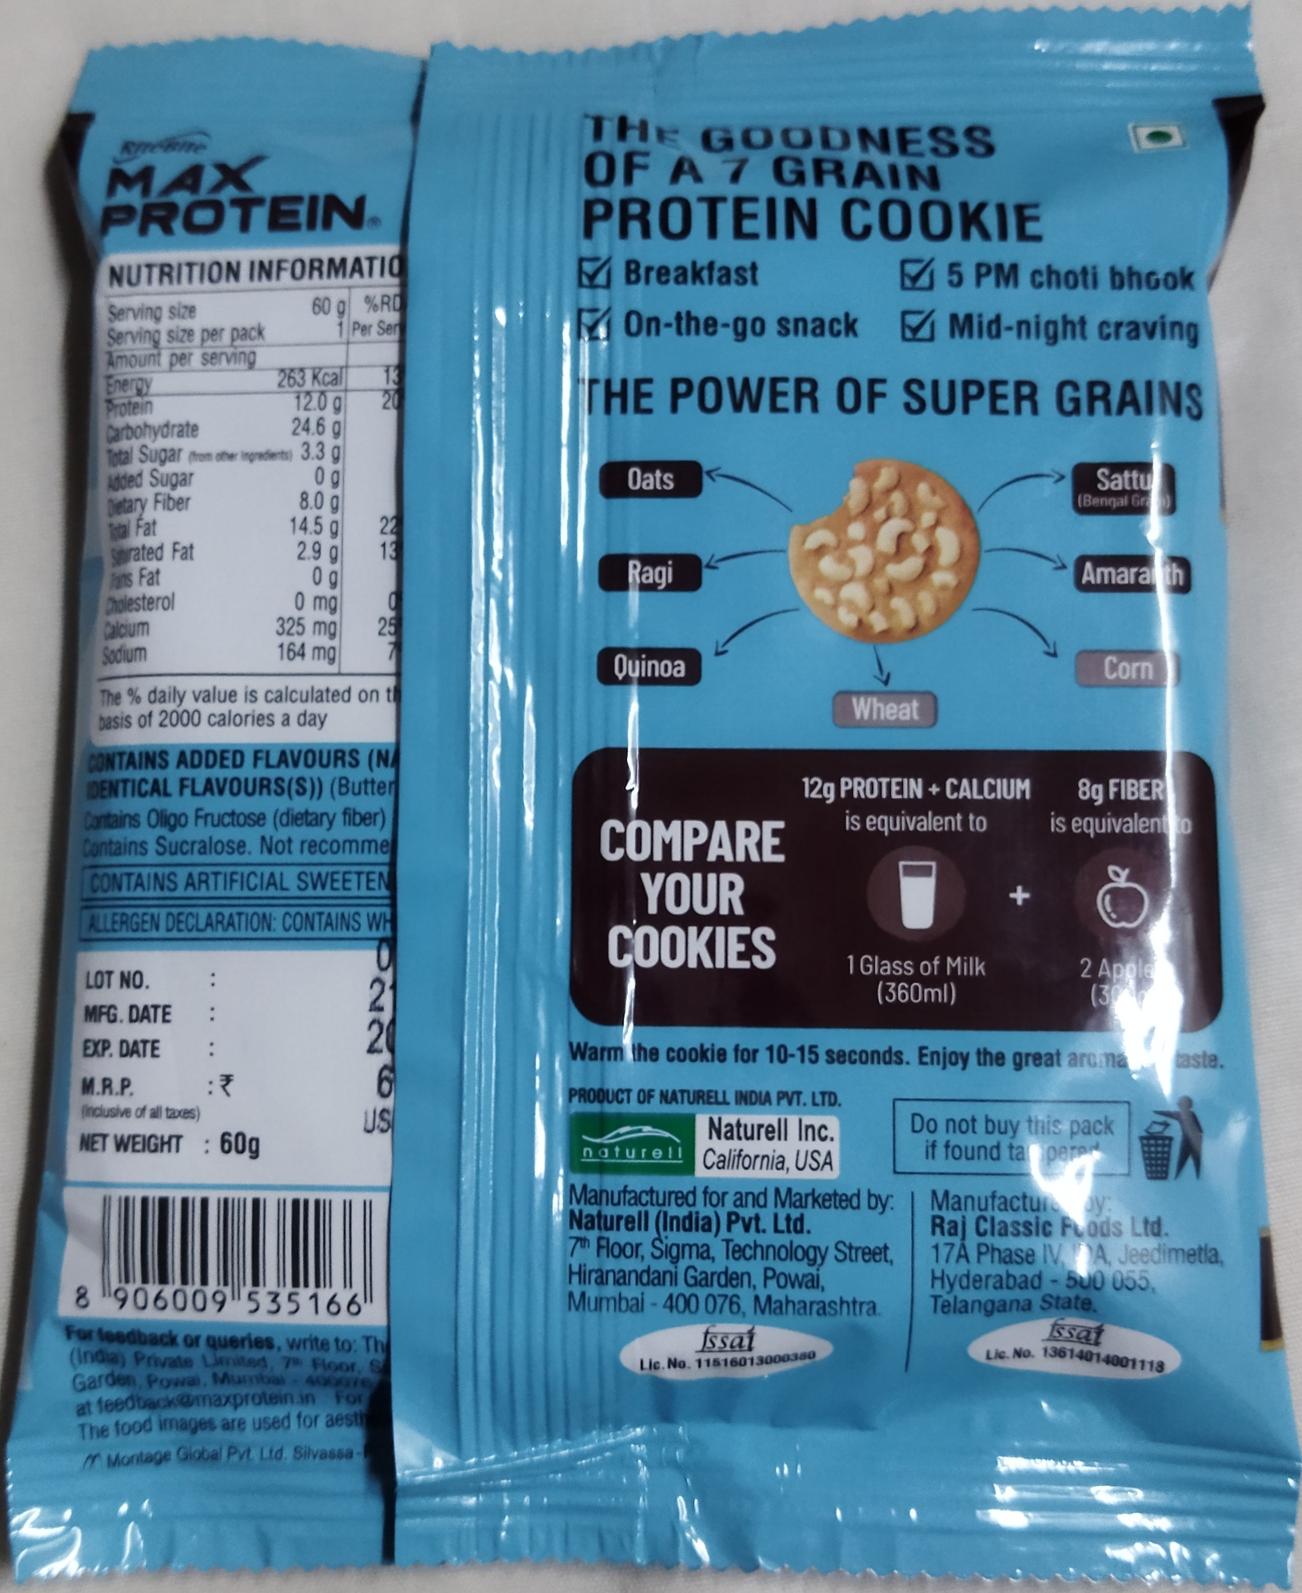
Label: plastics